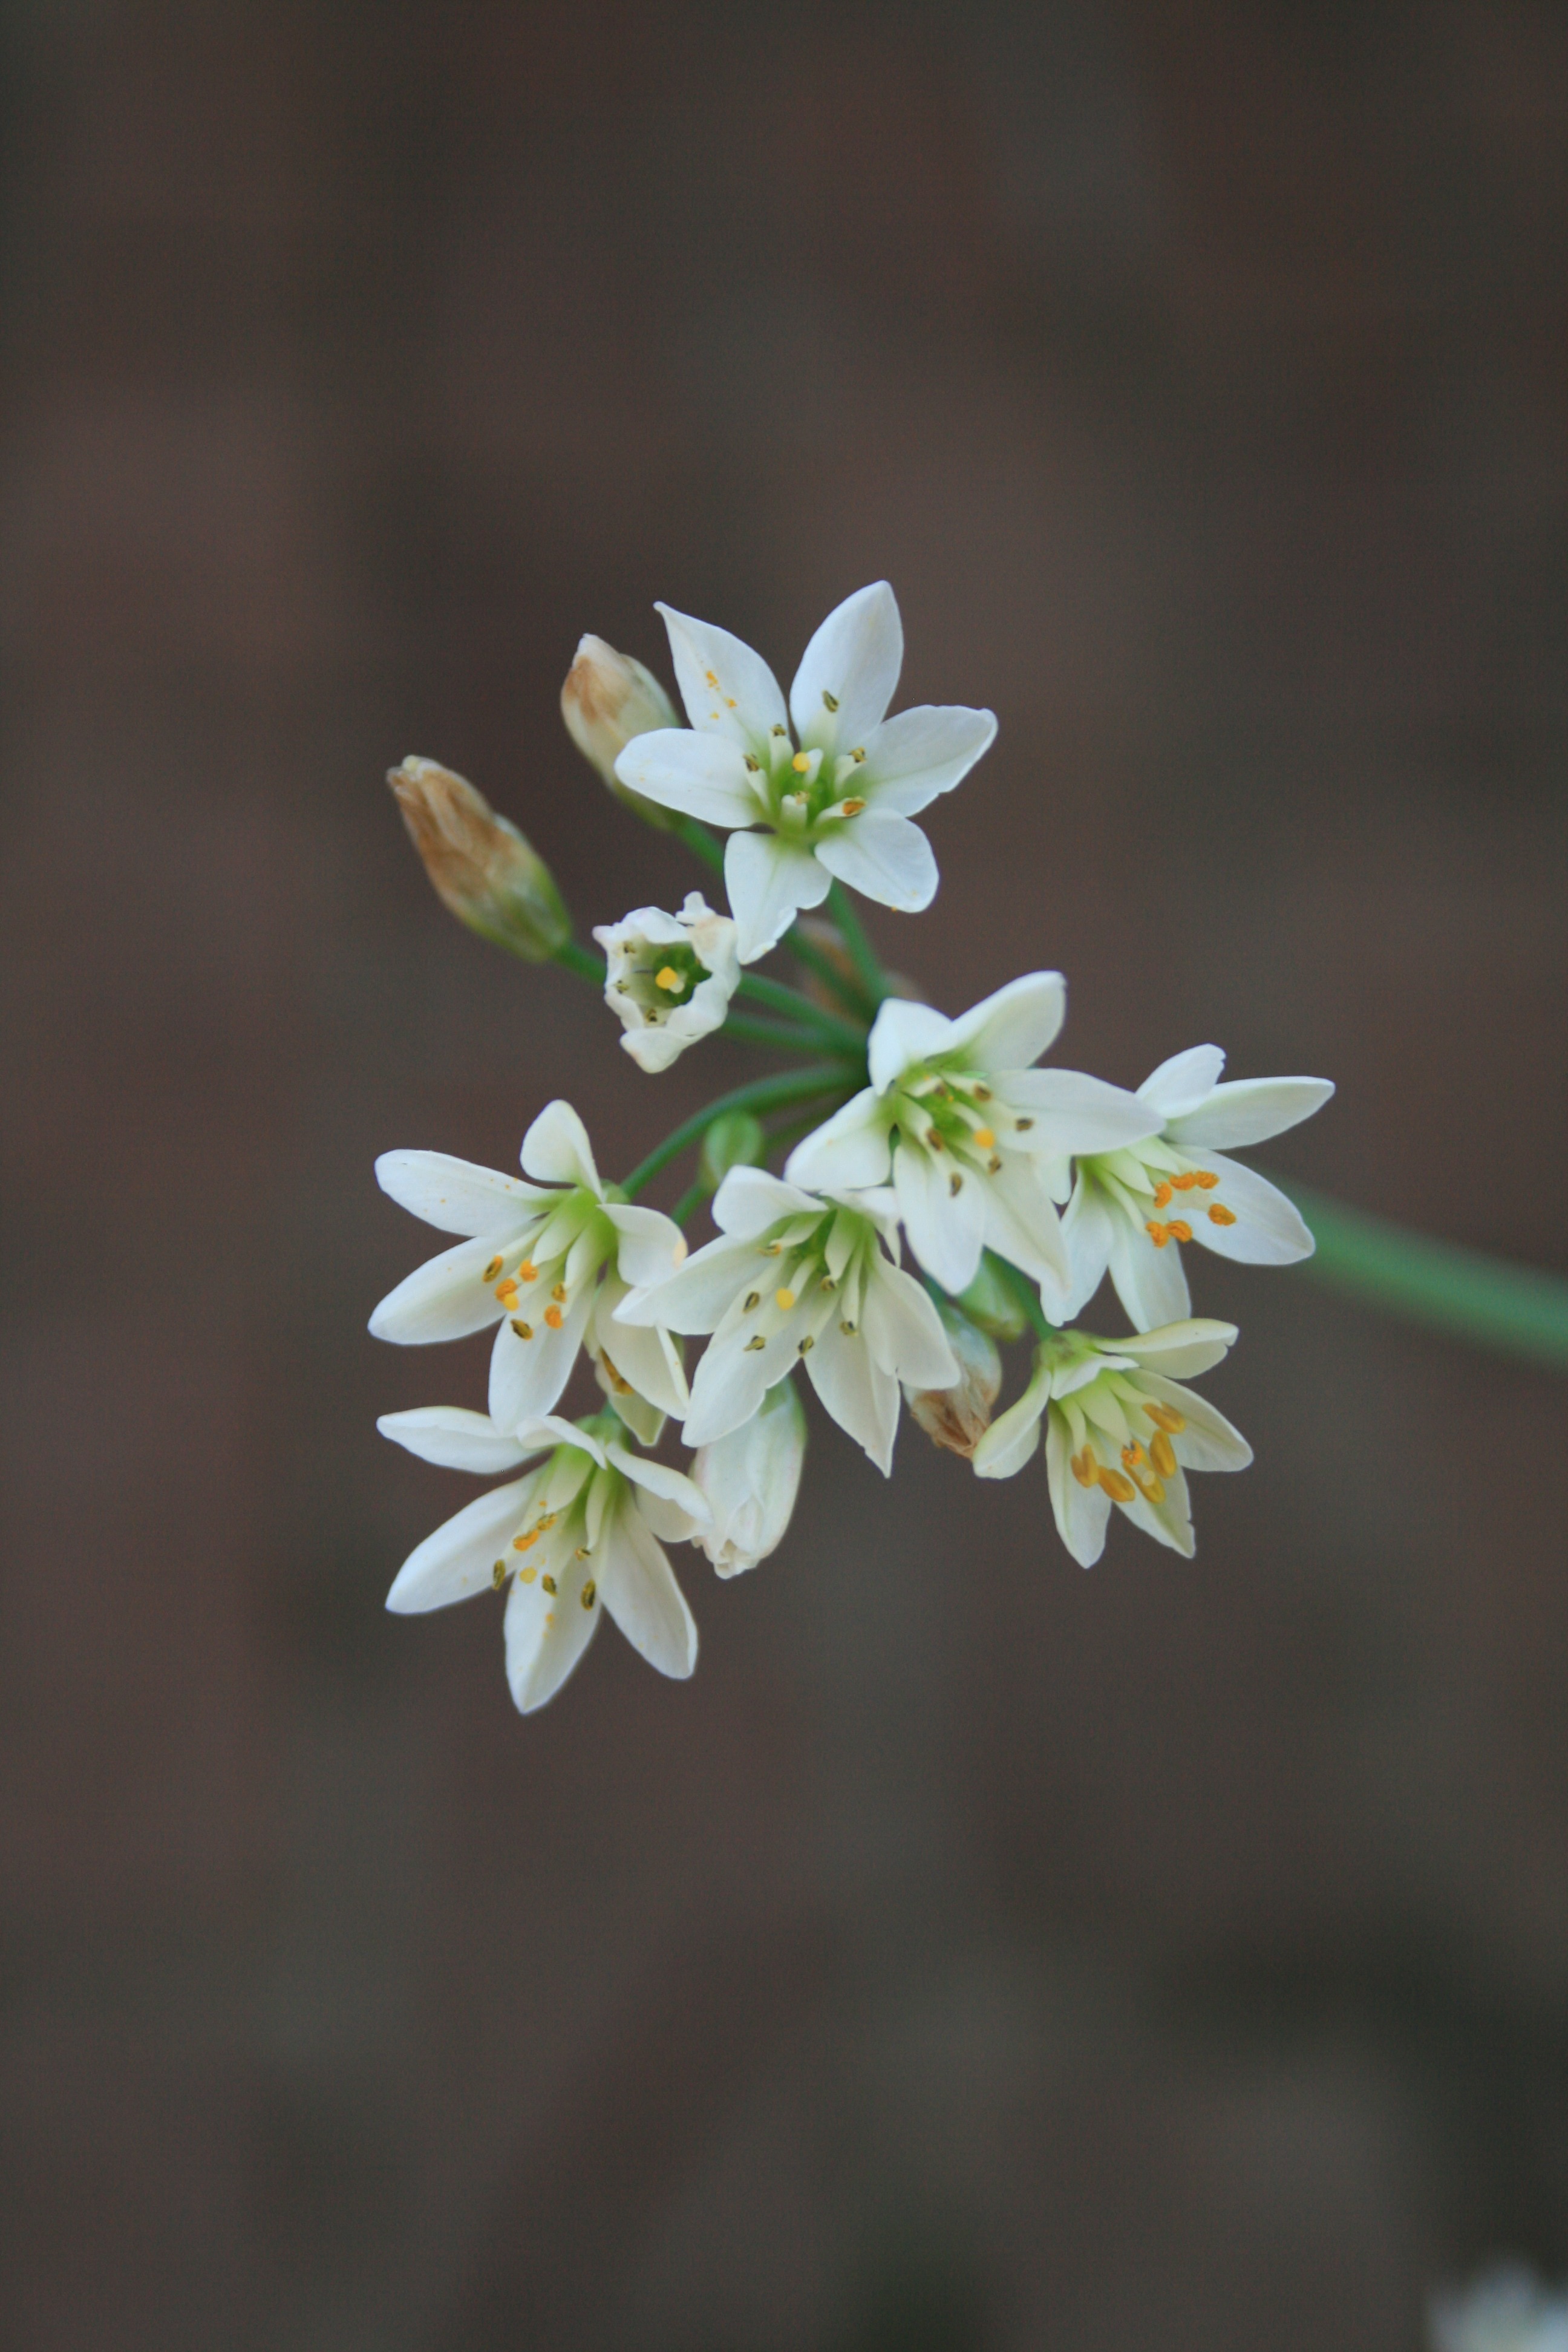
plant, white, stem, flower, petal, spring, garlic, small, garden, flora, wildflower, flowers, buds, flowering plant, dainty, pyrenees star of bethlehem